Herman Bailey

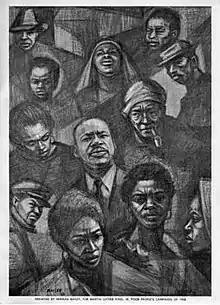
Poster created by Bailey for Martin Luther King Jr.'s Poor People's Campaign, 1968

His artwork often reflected influences of Pan-Africanism. Portraits of Kwame Nkrumah often appeared, with Nkrumah, then President of Ghana, depicted as a heroic figure in front of a black star. While living in Ghana he served as an art teacher and the artist-in-residence to Nkrumah until the leader was deposed in 1966. Bailey also covered other areas of the African-American experience such as Black Power, anticolonialism, and African-American civil rights.